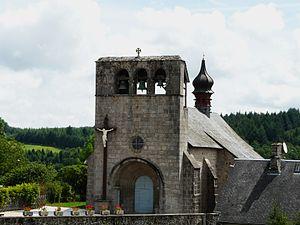
L'église Saint-Frédulphe, Saint-Fréjoux, Corrèze, France.
Cet article recense les édifices religieux de la Corrèze, en France, munis d'un clocher-mur.
Cet article recense les monuments historiques de la Corrèze, en France.